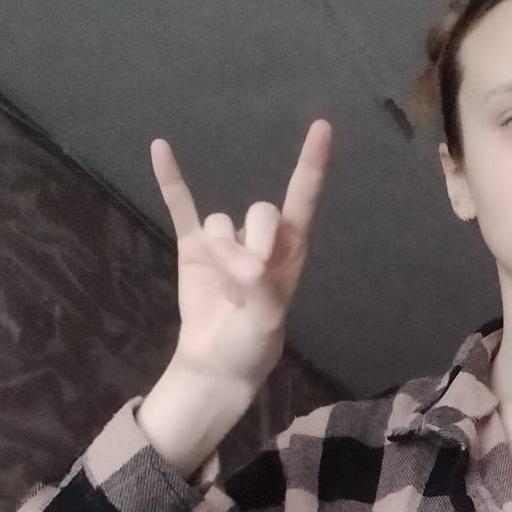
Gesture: rock